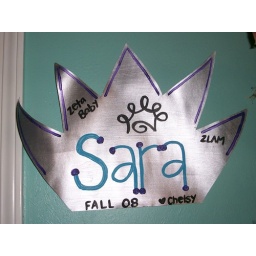
Chelsy left this on my door at my house while I was in class!